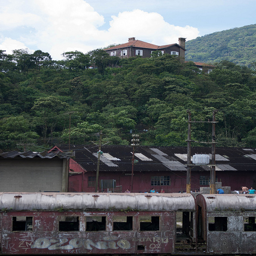
A rusted out graffiti covered train parked next to a red building.
Old train cars with graffiti on them and lots of trees in the background and a hillside home above the trees.
an abandoned train is below a house on a hill
An old train by a shack on a river.
there is a house that is all the way on top of a hill